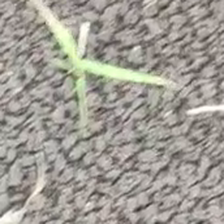
Weed species: Digitaria_SP_(Digitaria Sanguinalis )